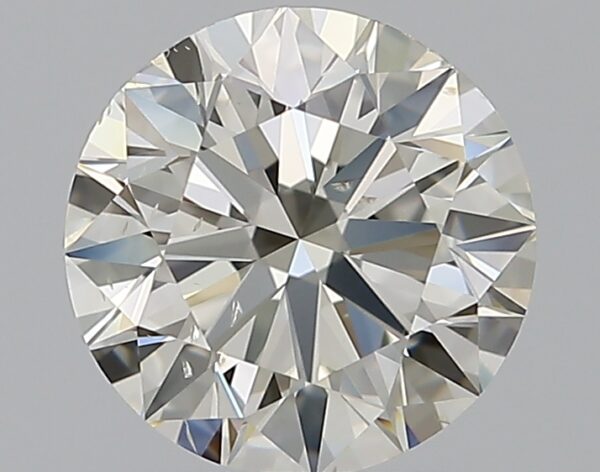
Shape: round
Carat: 1.2
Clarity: SI1
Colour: L
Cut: EX
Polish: EX
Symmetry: EX
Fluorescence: N
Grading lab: GIA
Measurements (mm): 6.72 x 6.77 x 4.19